Theory of solar cells

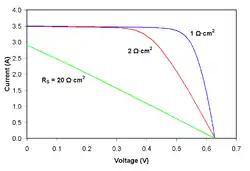
Effect of series resistance on the current-voltage characteristics of a solar cell

As series resistance increases, the voltage drop between the junction voltage and the terminal voltage becomes greater for the same current. The result is that the current-controlled portion of the I-V curve begins to sag toward the origin, producing a significant decrease in "formula_8" and a slight reduction in "I", the short-circuit current. Very high values of "R" will also produce a significant reduction in "I"; in these regimes, series resistance dominates and the behavior of the solar cell resembles that of a resistor. These effects are shown for crystalline silicon solar cells in the I-V curves displayed in the figure to the right.